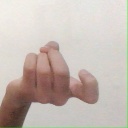
अक्षर: ज